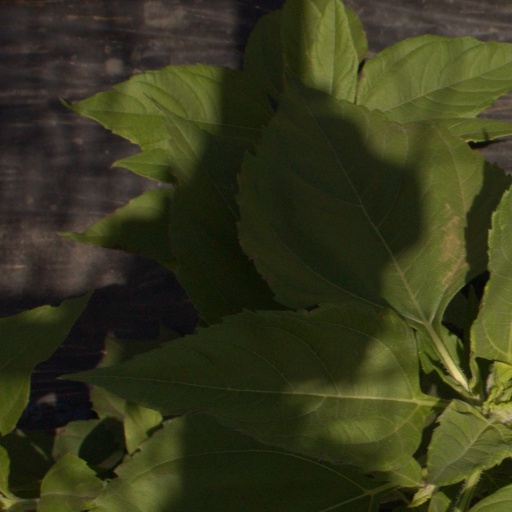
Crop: Jerusalem artichoke